Milton Parsons

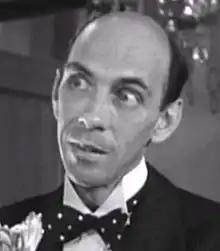
Parsons in "Dick Tracy vs. Cueball" (1946)

Ernest Milton Parsons (May 19, 1904 – May 15, 1980) was an American character actor.